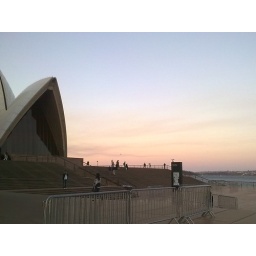
the clouds looked so much cooler if u were there in person